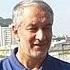
Age: 59